Debus (crater)

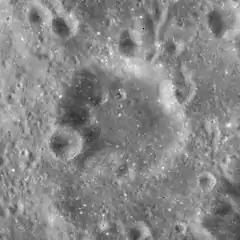
Apollo 15 Mapping Camera image

Debus is a small lunar impact crater that is located on the far side of the Moon, past the eastern limb. It lies to the east-southeast of the crater Ganskiy, and just to the west of the huge walled plain Pasteur.